Chieftain (tank)

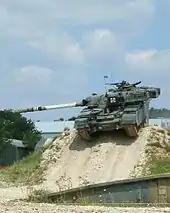
Chieftain display at the Bovington tank museum, 2006

In 1957, NATO had specified that its forces should use multi-fuel engines. The early Leyland engine delivered around to the sprocket, which meant a top road speed of around and cross-country performance was limited. Whilst the Horstmann coil spring suspension reduced the on-road ride-quality compared to tanks with torsion bar suspension, Colonel Peter Hamer of the 11th Hussars commented that "over really bad rough ground it could leave a Leopard for dead". Due to the cylinder linings being pressure fitted, coolant leaks within the cylinder block were common, resulting in white smoke billowing from the exhaust.